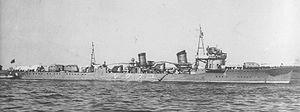
Cette liste dresse les plus grandes catastrophes maritimes pendant la Seconde Guerre mondiale au regard du nombre de victimes. Du fait de son contexte, une Seconde Guerre mondiale sanguinaire entachée de nombreux drames, ces catastrophes resteront longtemps quasi ignorées.
Le Yūgure était un destroyer de classe Hatsuharu en service dans la Marine impériale japonaise pendant la Seconde Guerre mondiale.
La classe Hatsuharu est une série de 6 destroyers de 1ᵉ classe de la Marine impériale japonaise construite après 1930.